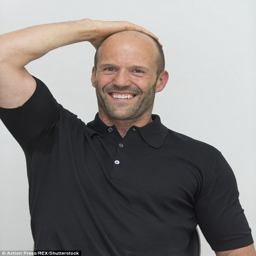
happy to be here : person showed off a smile as he posed for the promotional event